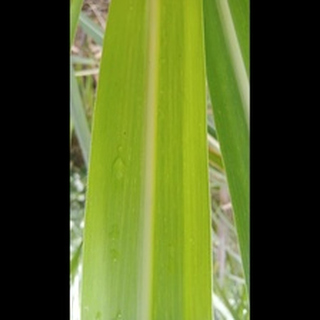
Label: healthy_sugarcane